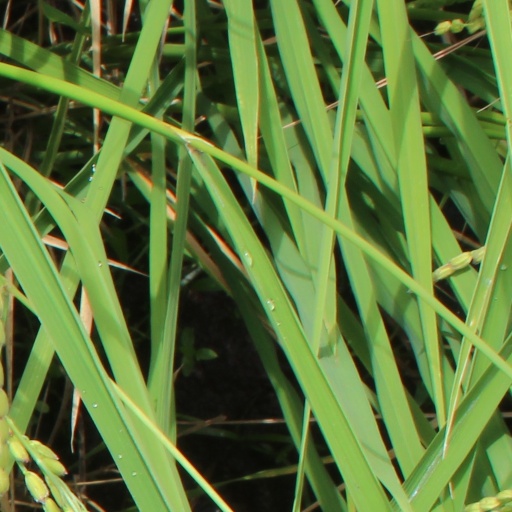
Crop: rice